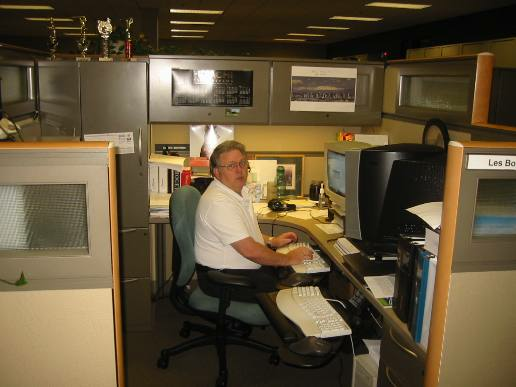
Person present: Yes